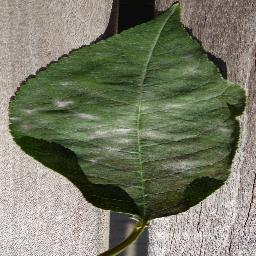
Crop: cherry
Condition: (including_sour)_powdery_mildew